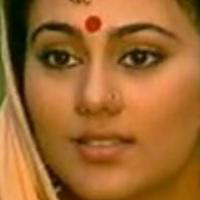
Age group: age 21-30